Holman Projector

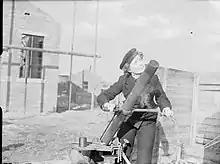
Wren N S Hopkins, from London, operating a Holman projector, on the Defensively Equipped Merchant Ship ranges at Cardiff.

The Mk II Projector was developed after a request from the Royal Navy for a version that could be fired using steam in place of compressed air, since the steam-engined trawlers (both fishing and minesweeping) had the former in plentiful supply.